Answer in natural language. How many ArmChairs are visible in the scene? Choose between the following options: 2, 0, 1, 3 or 4
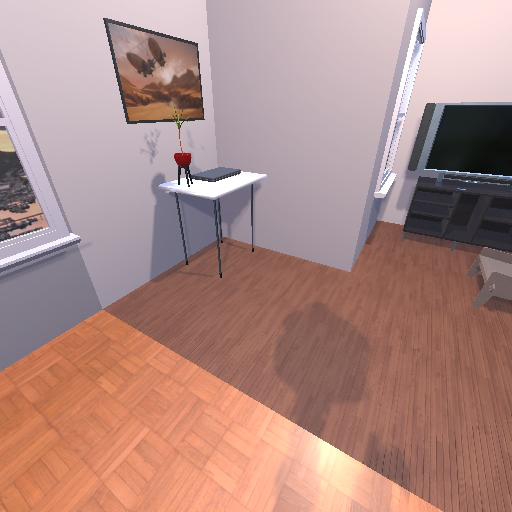
<answer>1</answer>